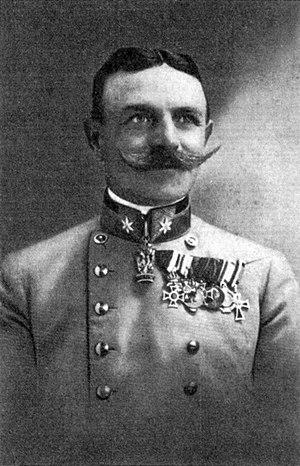
Le siège de Przemyśl a été l'un des sièges les plus importants de la Première Guerre mondiale et une défaite sévère de l'Autriche-Hongrie. Le siège a commencé le 16 septembre 1914 et a été brièvement suspendu le 11 octobre du fait d'une offensive austro-hongroise. Le siège a repris le 9 novembre 1914 jusqu'au 22 mars 1915, date à laquelle la garnison autrichienne s'est rendue. Au total, le second siège aura duré 133 jours. Un troisième autre siège aura lieu en 1915.